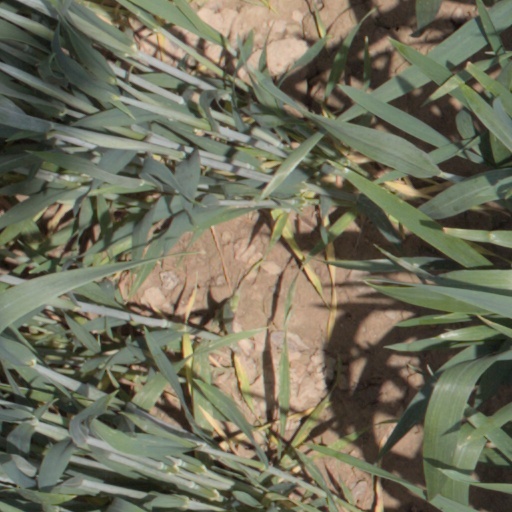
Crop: wheat